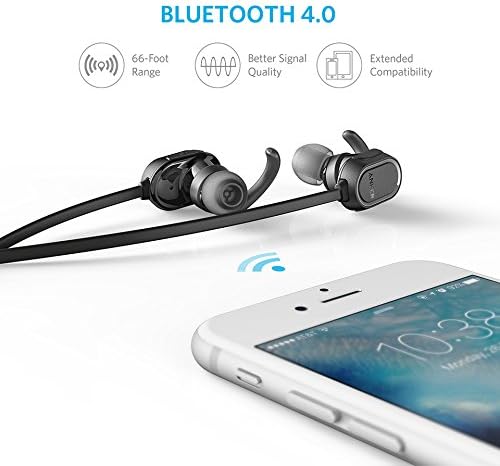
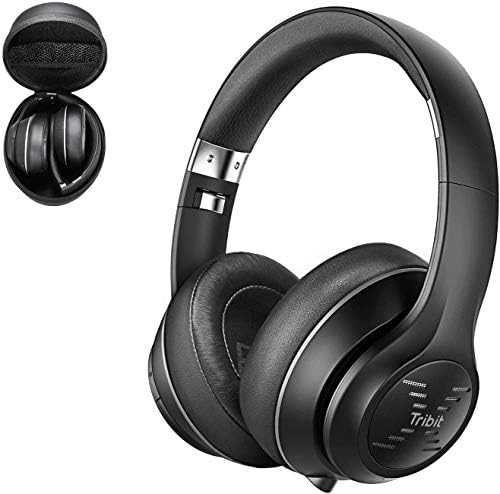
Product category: headphones
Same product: no